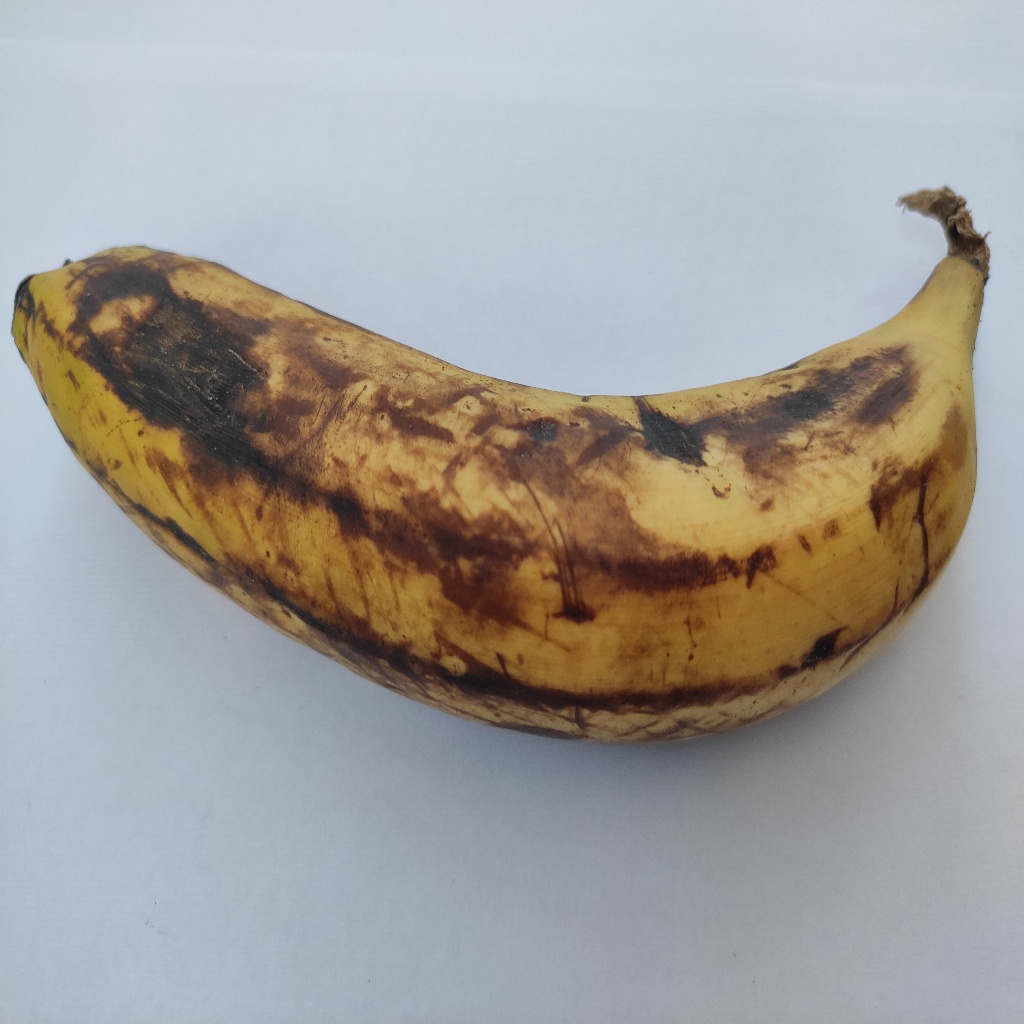
Crop: banana
Quality class: Defect